Milt Thompson (baseball)

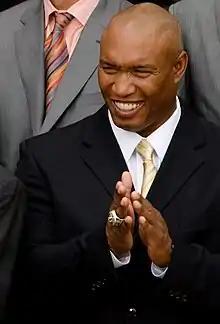
Thompson at the White House in 2009

Milton Bernard Thompson (born January 5, 1959), is an American former professional baseball outfielder, pinch hitter, and , who played in Major League Baseball (MLB) for the Atlanta Braves, Philadelphia Phillies, St. Louis Cardinals, Houston Astros, Los Angeles Dodgers, and Colorado Rockies. He returned as the Cincinnati Reds’ minor league hitting instructor, for the season. Over his MLB career, Thompson compiled a batting average of .274.